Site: brandenburg
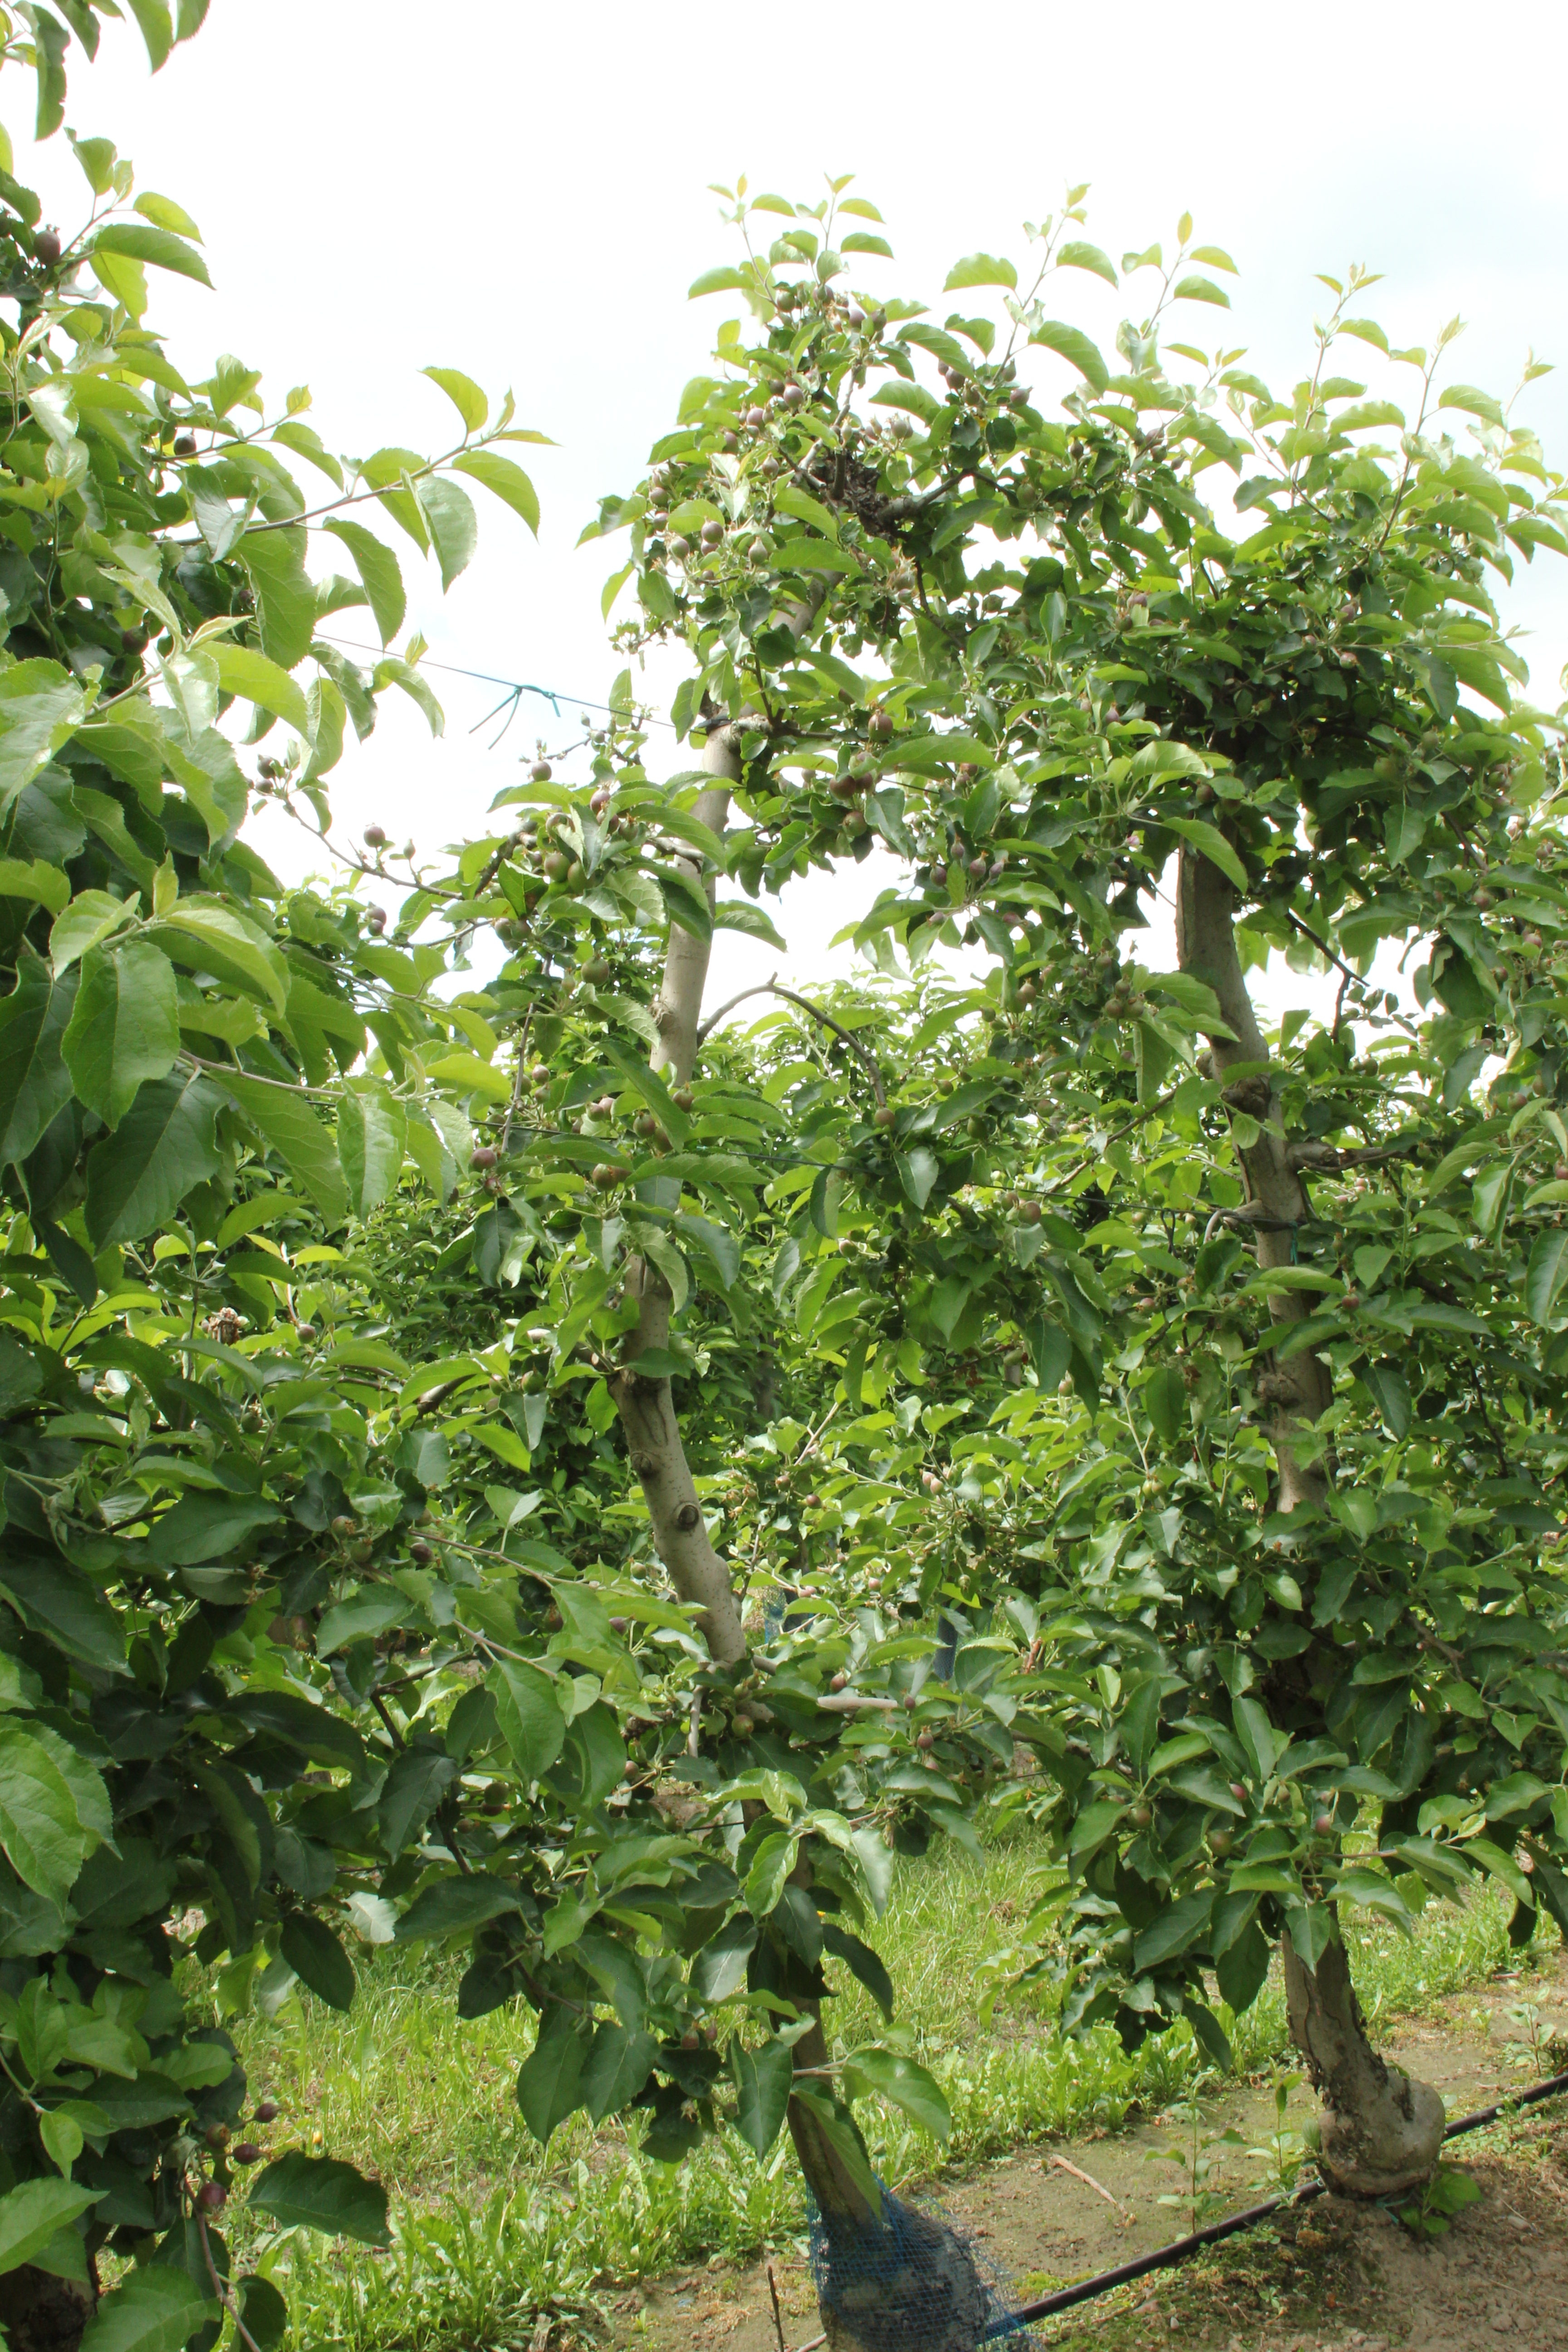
Growth stage (BBCH 72): Development of fruit